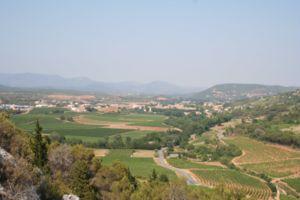
Le saint-chinian est un vin français d'appellation d'origine contrôlée produit autour de Saint-Chinian, dans l'Hérault.
Le vignoble du Languedoc-Roussillon se trouve dans le Sud de la France. Il couvre une partie de la région Occitanie, soit les départements de l'Aude, du Gard, de l'Hérault et des Pyrénées-Orientales. Sur ces quatre départements, le vignoble compte 228 000 ha de vignes de cuve, dont 89 000 ha exploités en AOC. On y produit des vins très variés : des rouges, rosés et blancs tranquilles, des vins effervescents, mais aussi des vins doux naturels.
Saint-Chinian est une commune française située dans le département de l'Hérault en région Occitanie.
Le canton de Saint Chinian est une ancienne division administrative française située dans le département de l'Hérault, dans l'Arrondissement de Béziers.